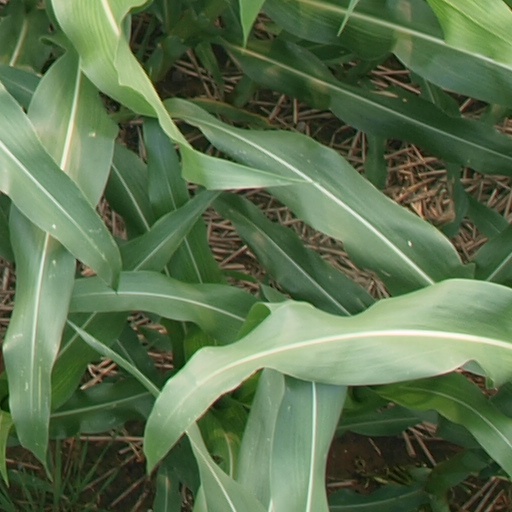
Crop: maize; corn